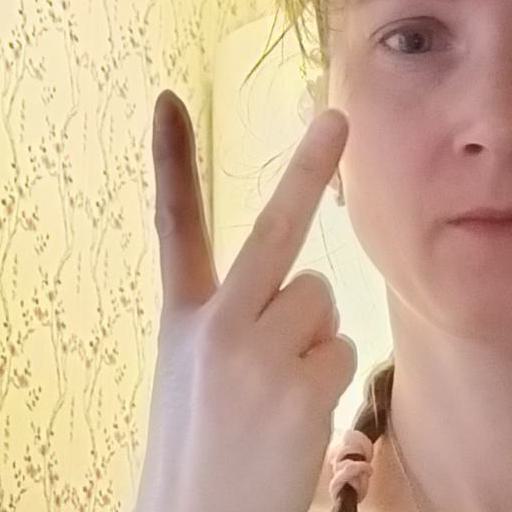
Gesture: peace_inverted